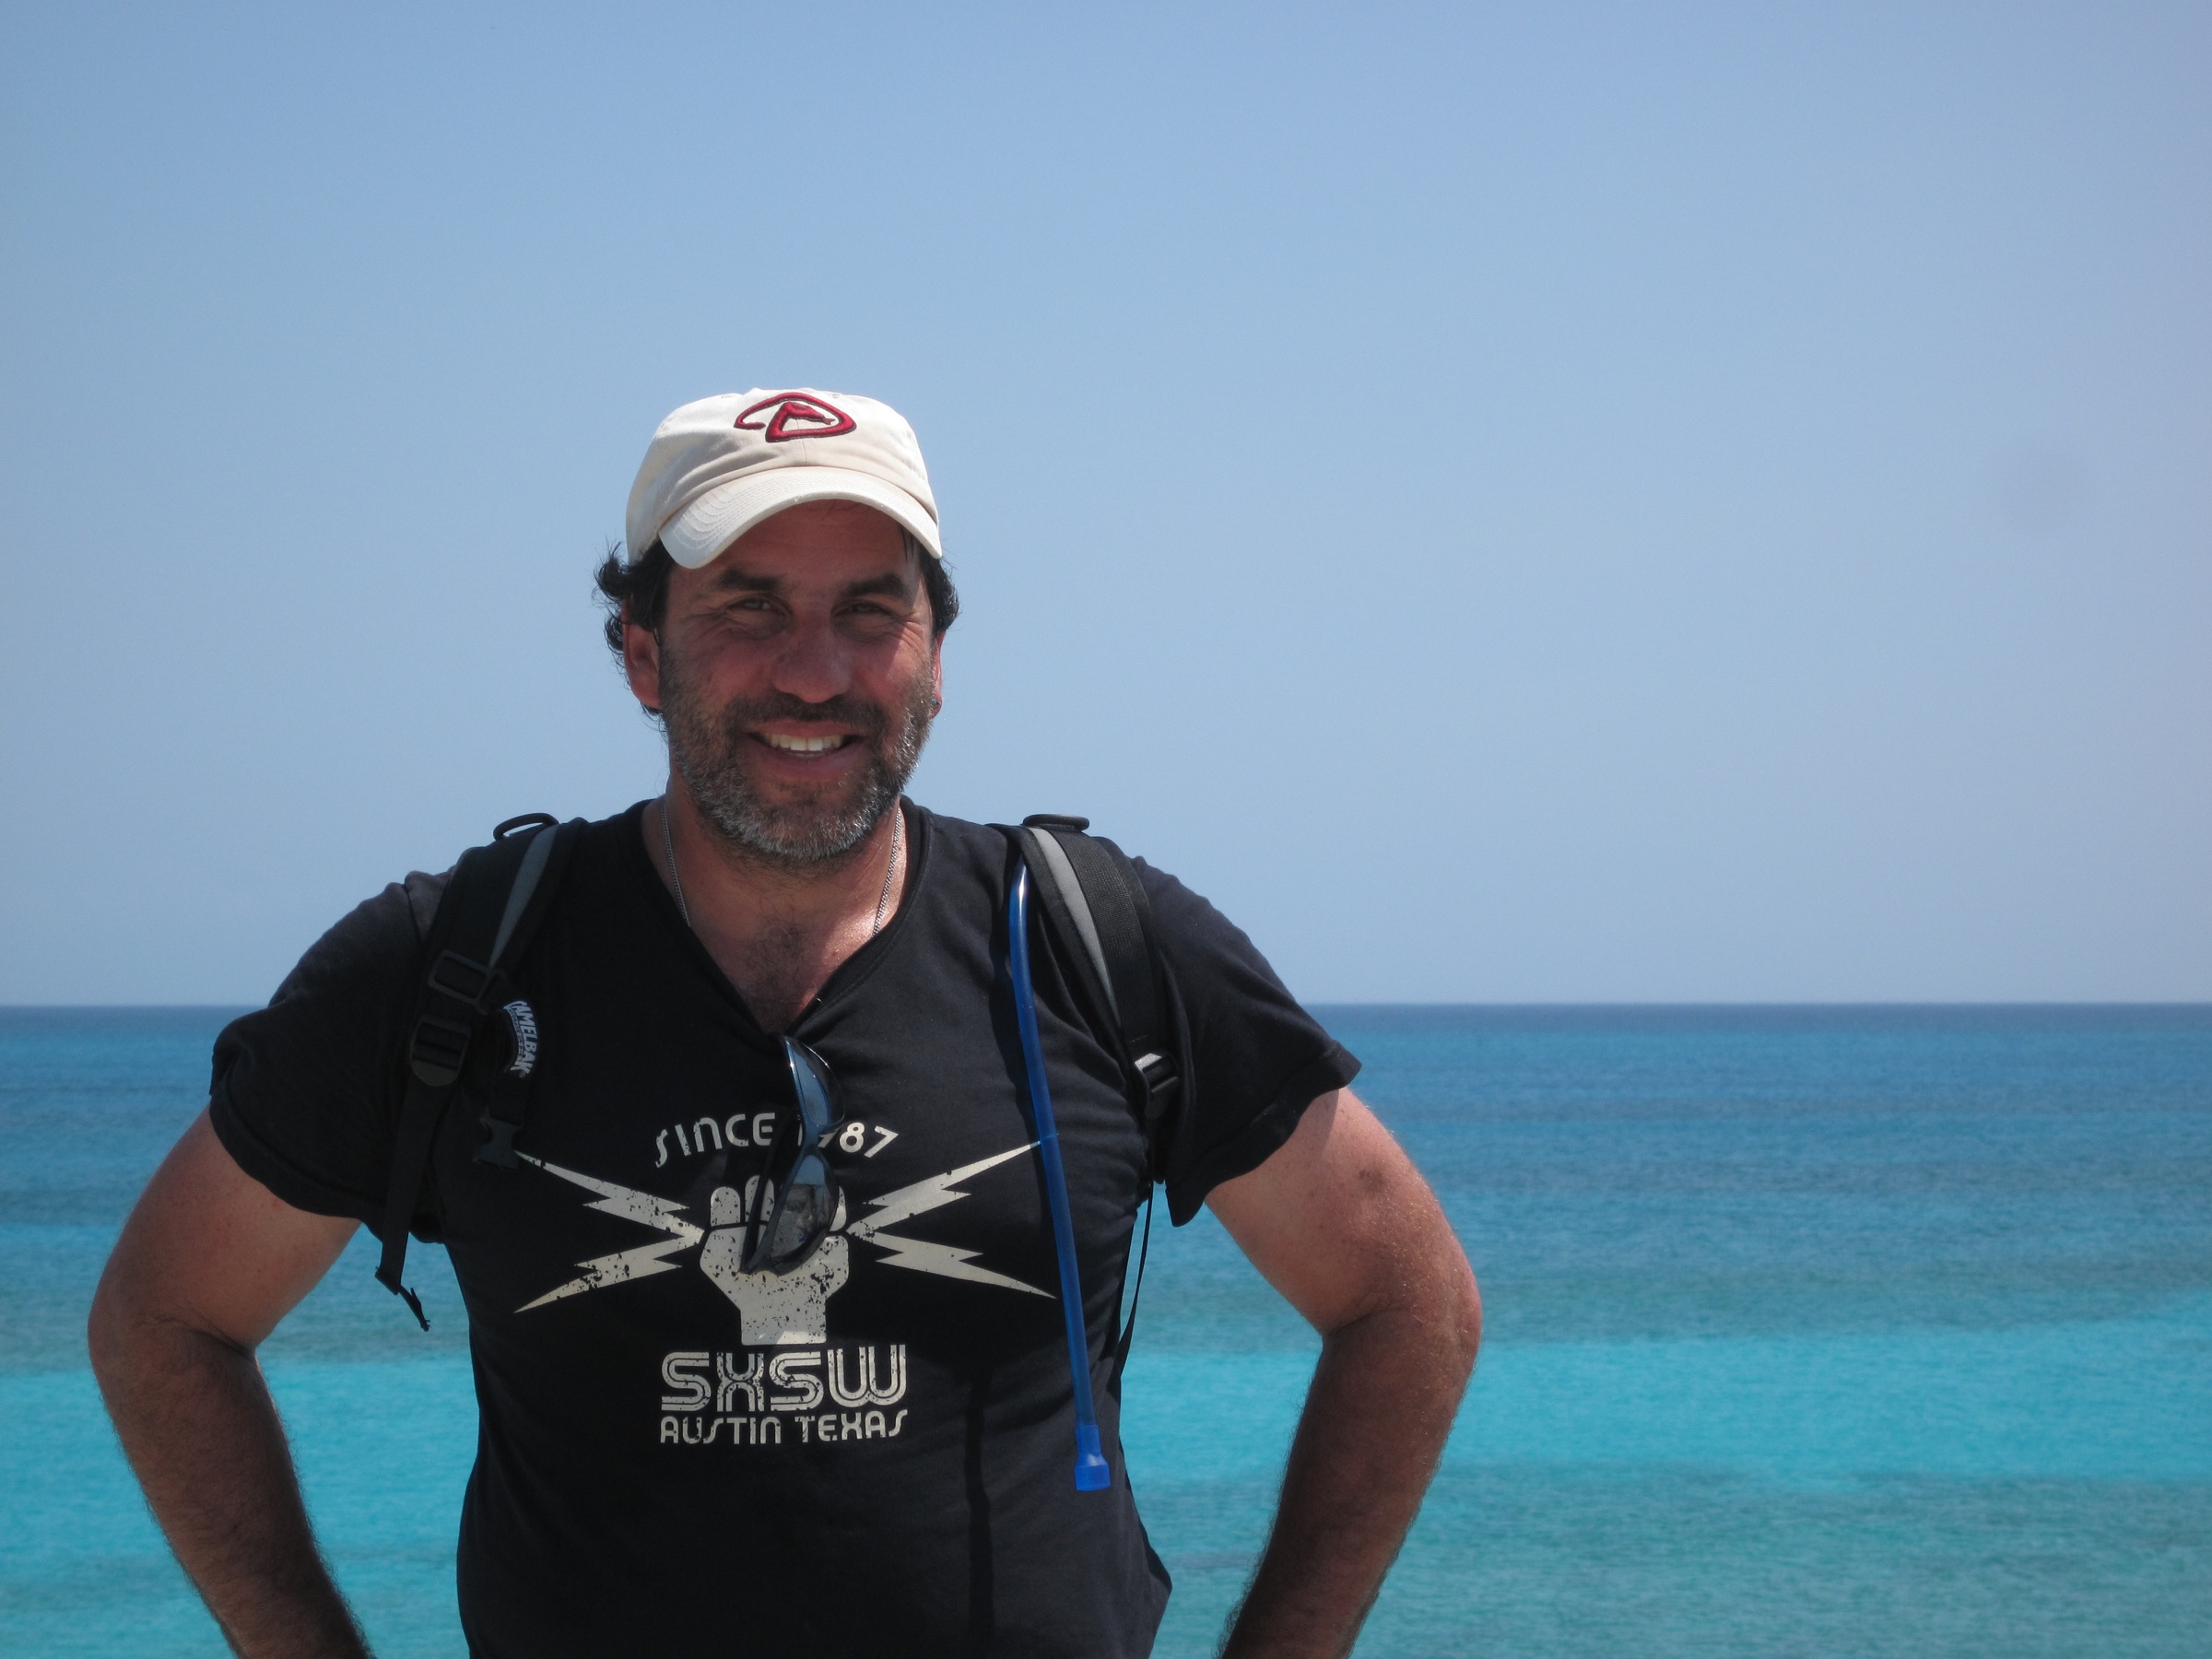
sea, sports, boating, bahamas, endurance sports